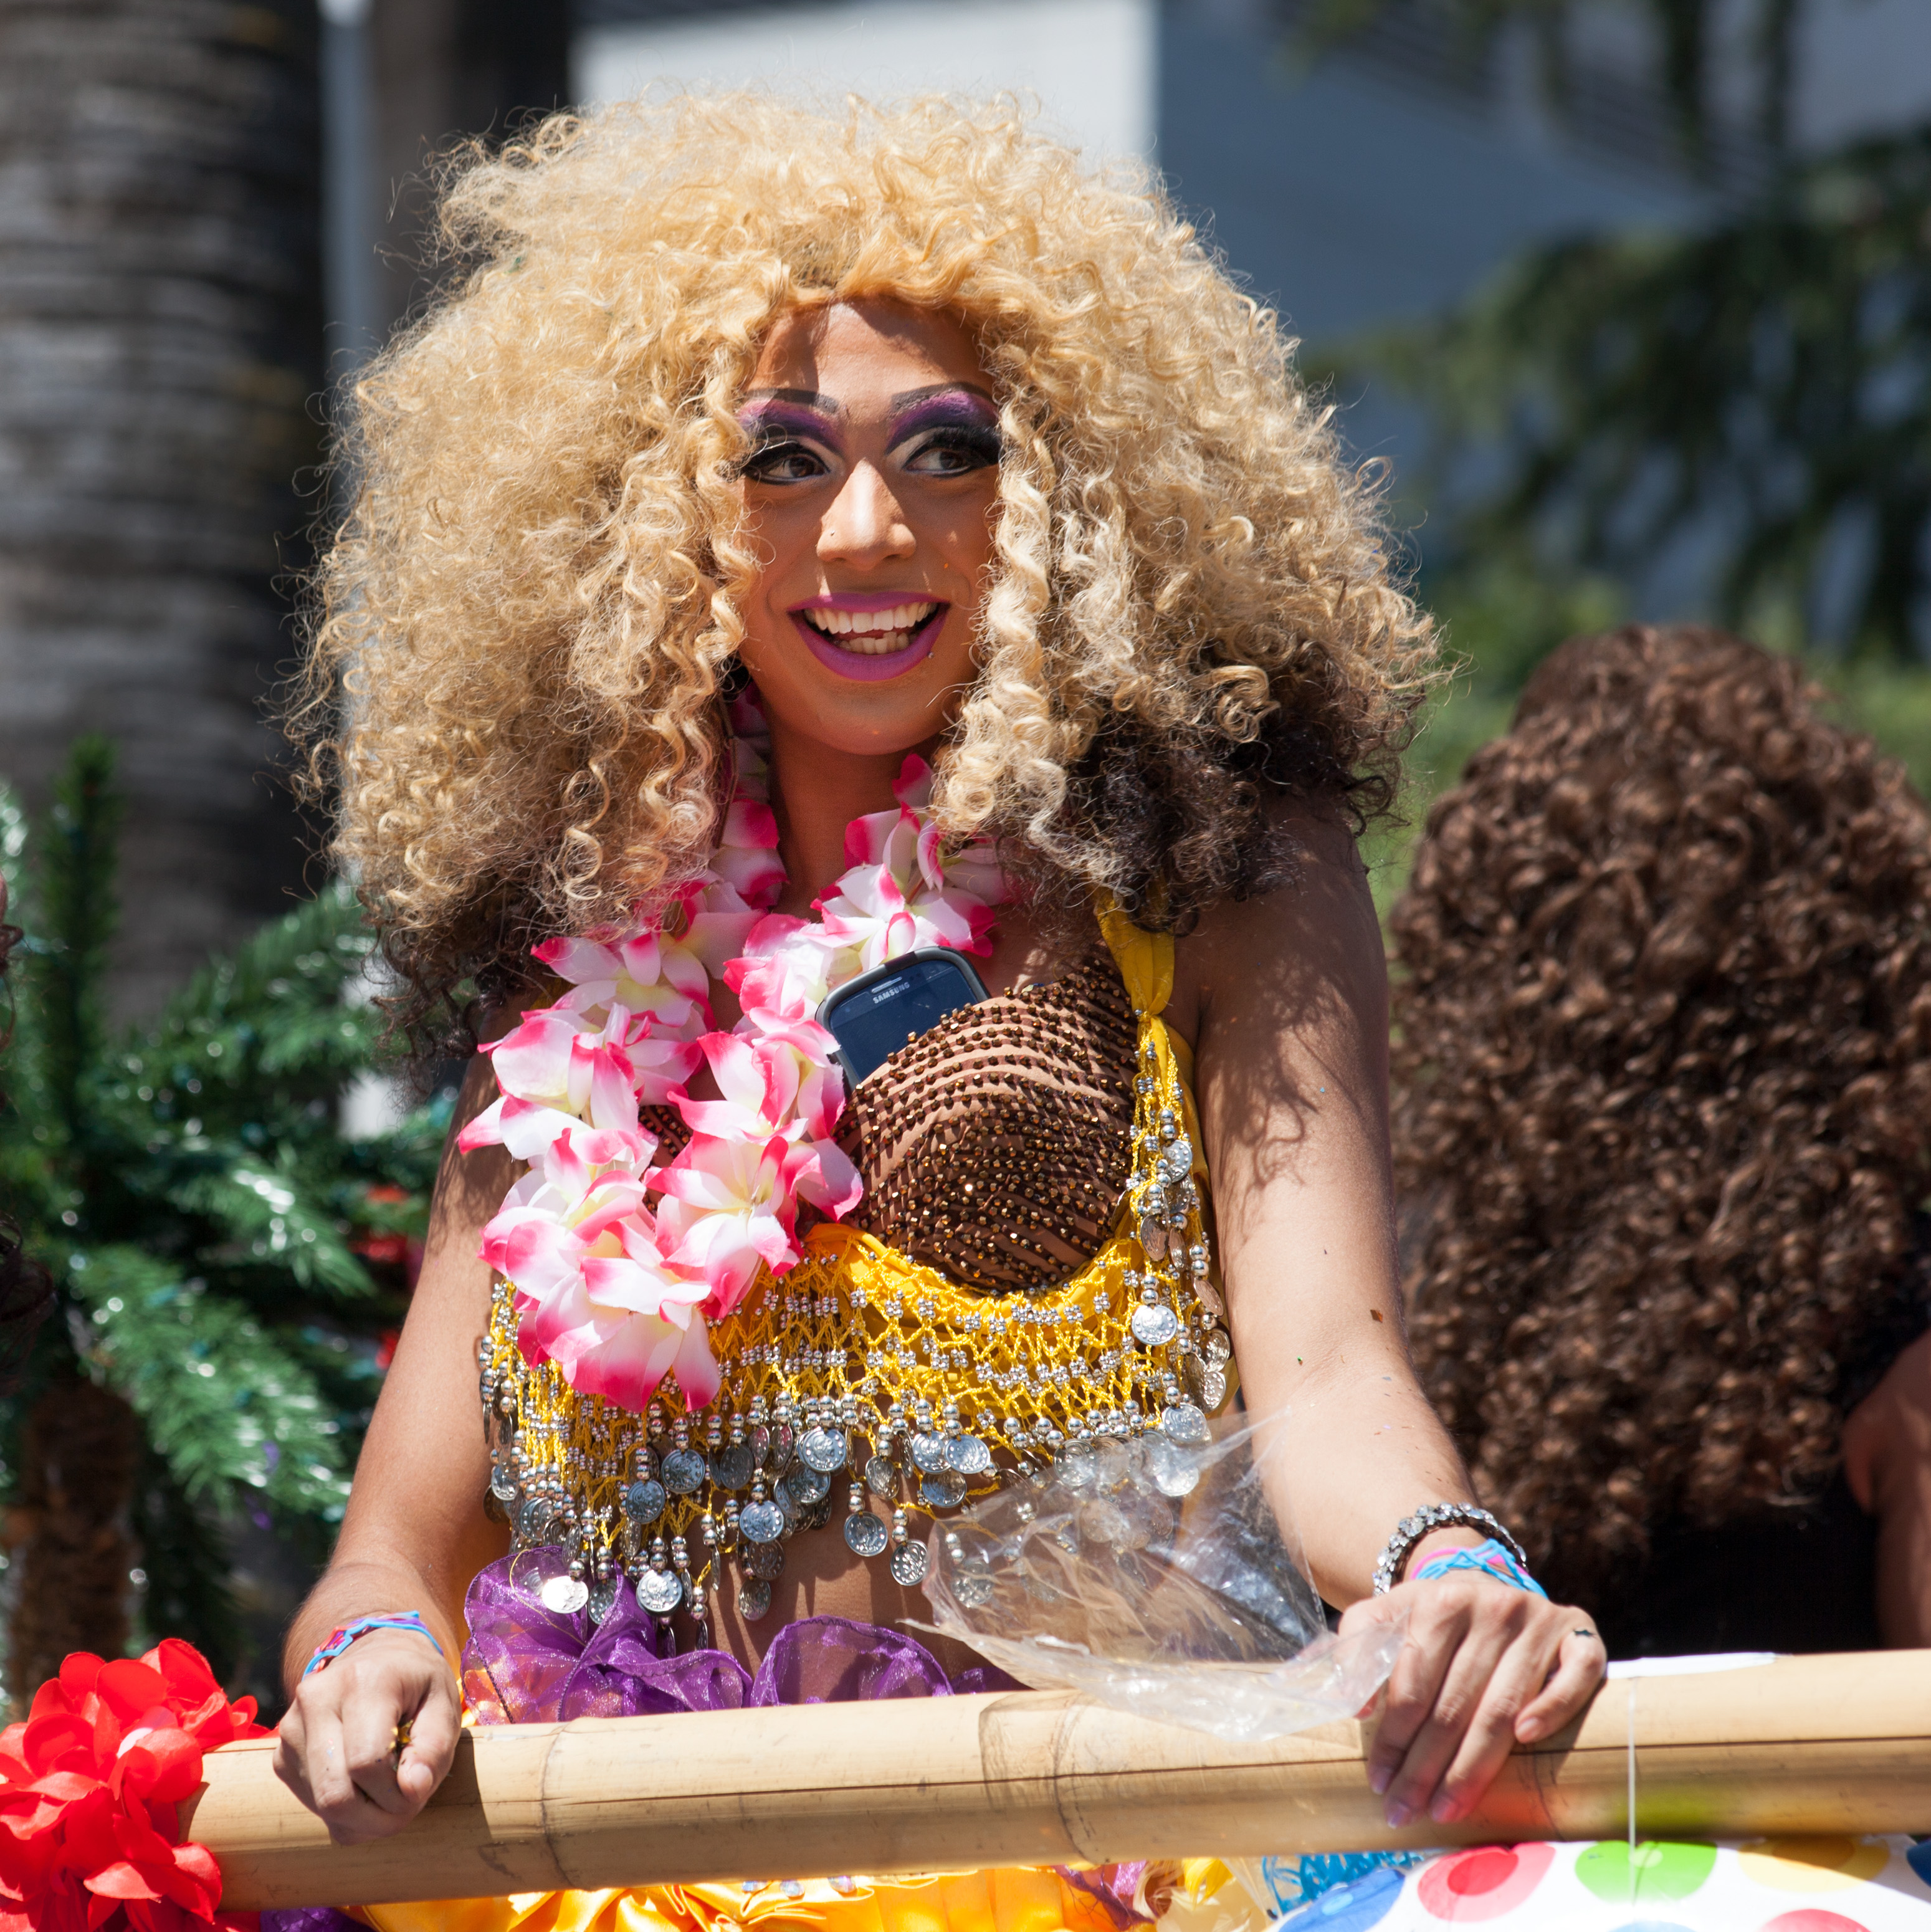
people, usa, child, parade, festival, rainbow, us, ca, sacramento, northerncalifornia, pride, gay, lesbian, transgender, lgbt, bisexual, marriageequality, letfreedomring, sacramentoprideparade, drag